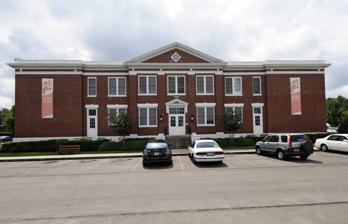
Building: Warrenville Elementary School
Country: United States of America
Year built: 1925
United States historic place Warrenville Elementary School U.S. National Register of Historic Places Location 115 Timmerman St., Warrenville, South Carolina Coordinates 33°32′53″N 81°48′24″W / 33.54806°N 81.80667°W / 33.54806; -81.80667 Area 4 acres (1.6 ha) Built 1925 Architect Simmons, William Walter & Son Architectural style Late 19th And Early 20th Century American Movements NRHP reference No. 02000560 Added to NRHP May 22, 2002 Warrenville Elementary School , originally known as Warrenville Graded School, was constructed in 1925 and used to educate mill village children located in and around the Warrenville, South Carolina area. In 1954, two wings were added to the building. This Aiken County, South Carolina school was listed on the National Register of Historic Places on May 22, 2002. William W. Simmons & Son are the architects who designed the school and six others in Aiken County, and have been described as "an obscure architecture firm working out of Augusta, Georgia during the 1920s and active until 1951." W.W. Simmons also designed the NRHP-listed Lyons Woman's Club House in Lyons, Georgia . References